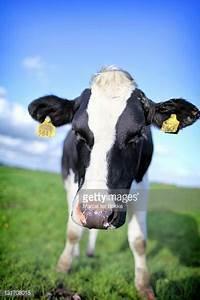
cow